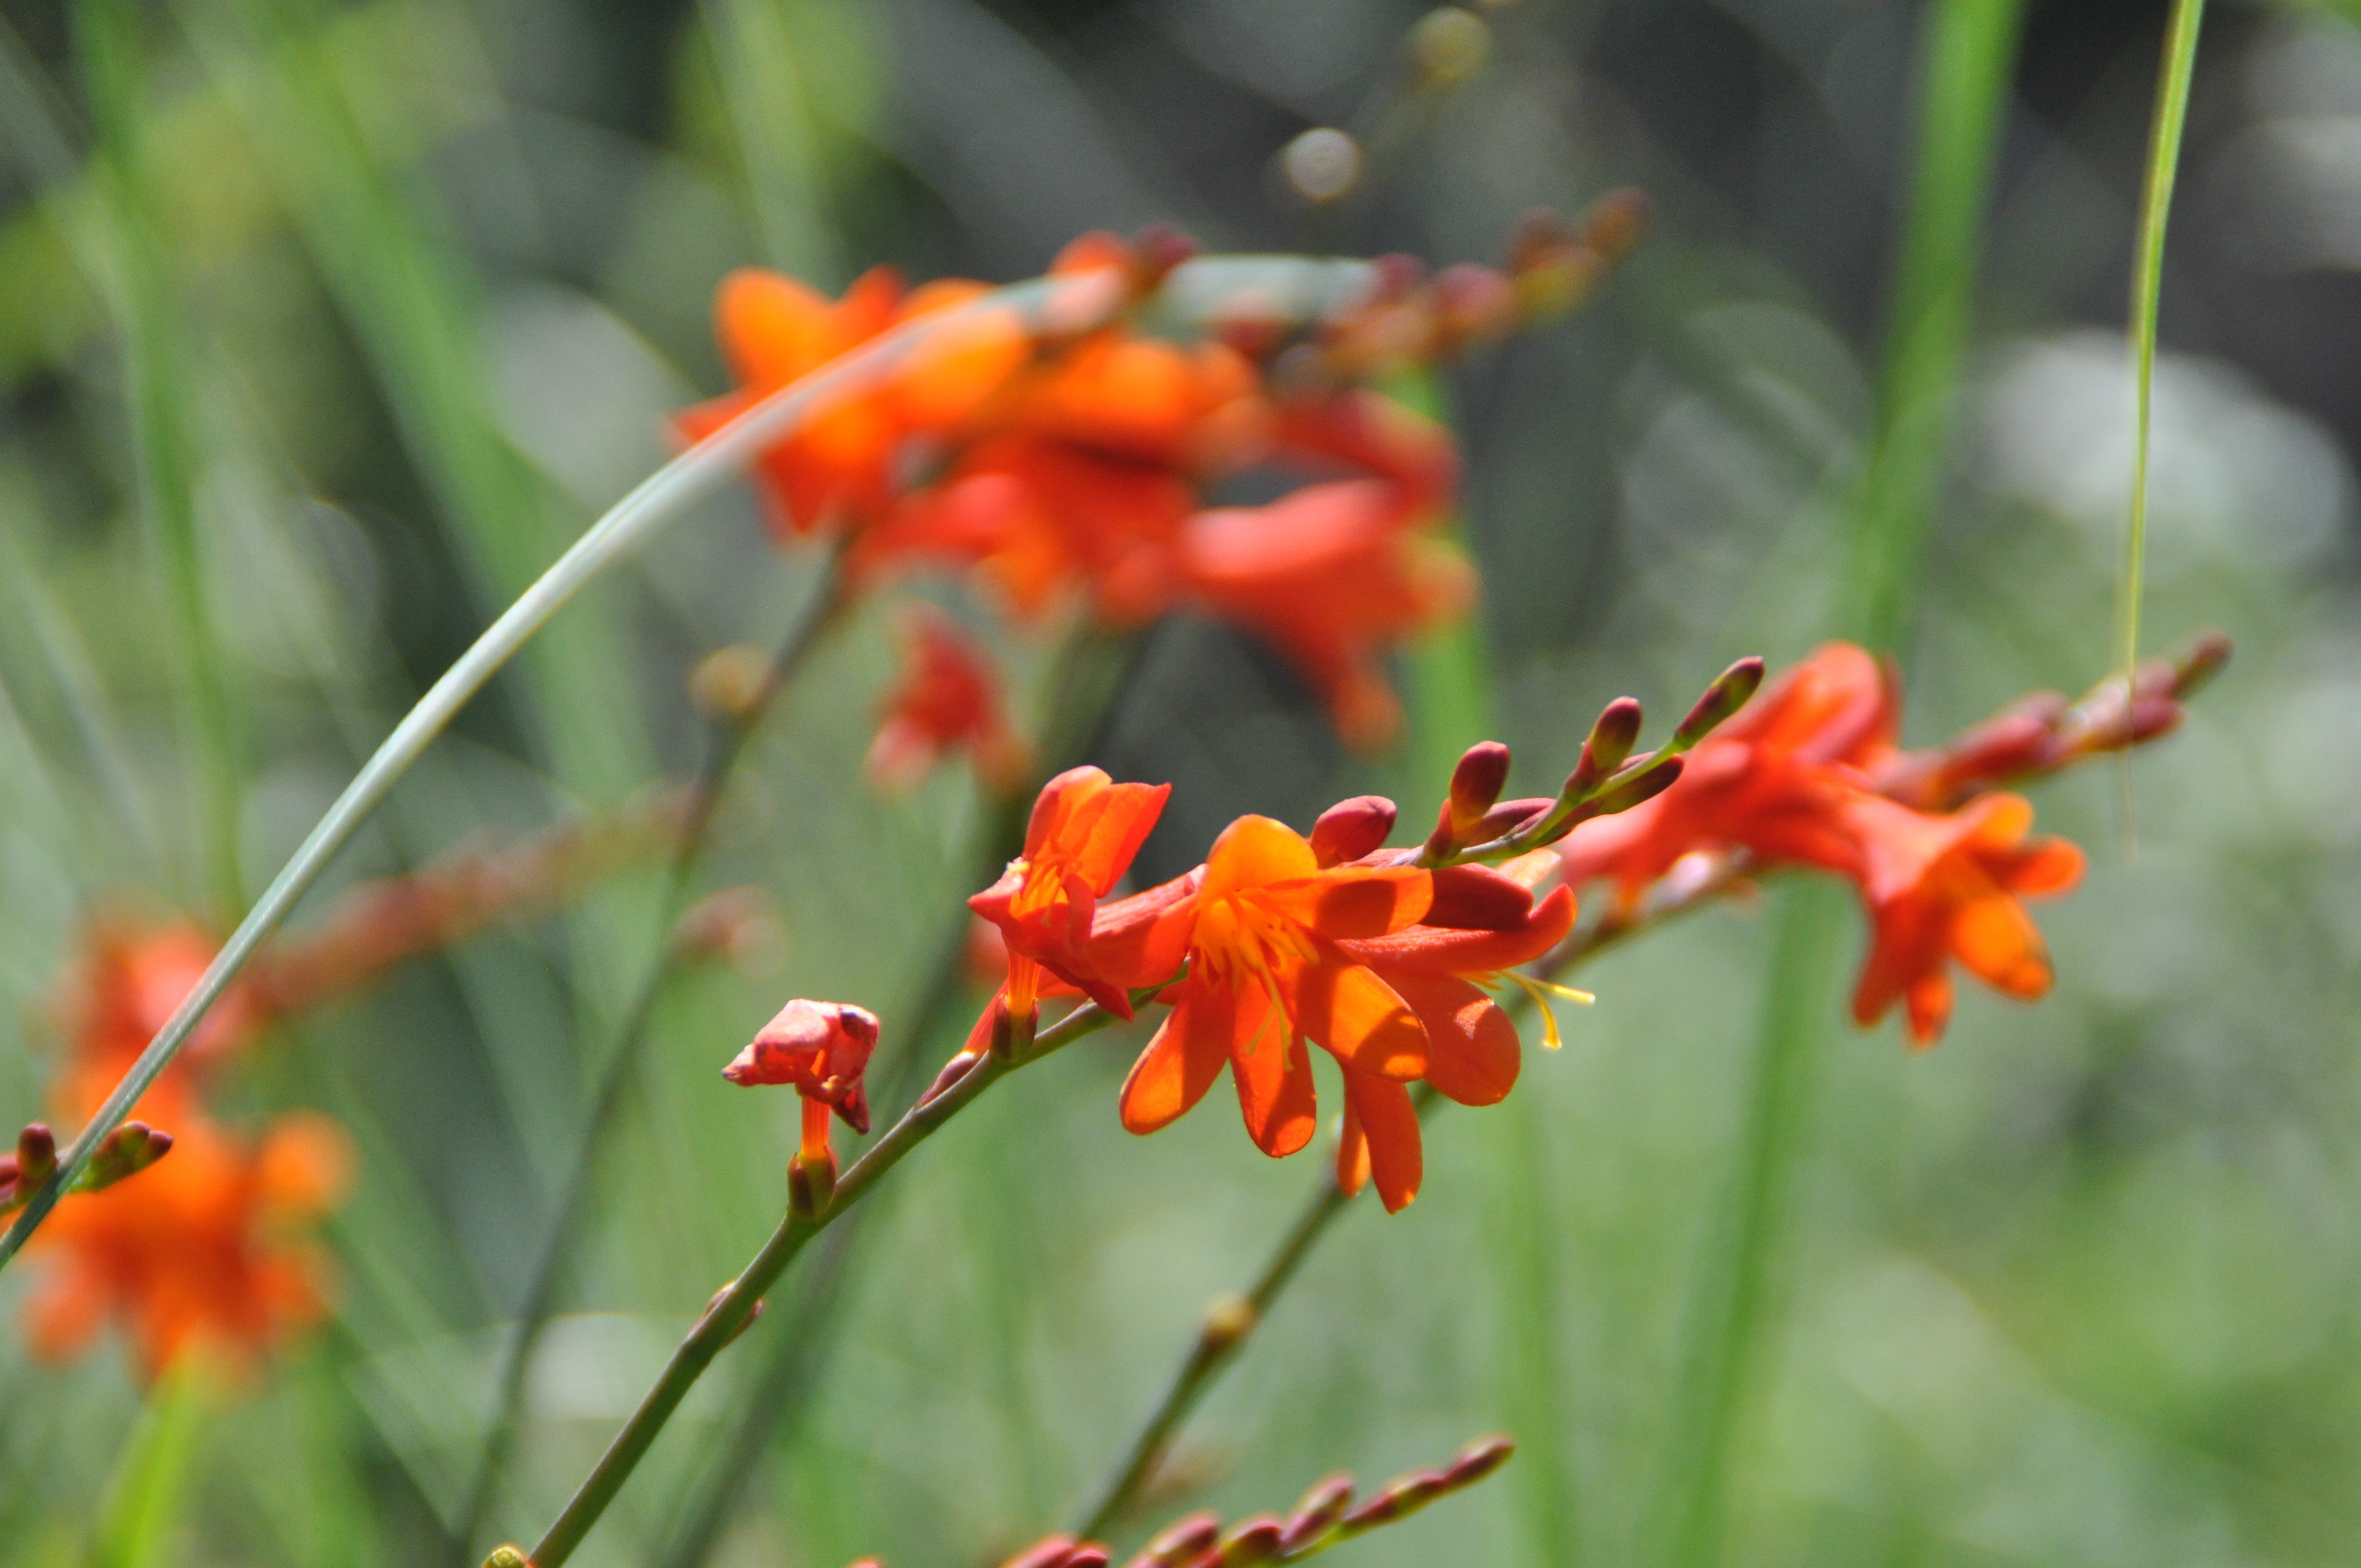
blossom, plant, flower, bloom, orange, botany, flora, wildflower, macro photography, flowering plant, crocosmia, montbretia, perennial border, crocosmia crocosmiiflora, plant stem, land plant